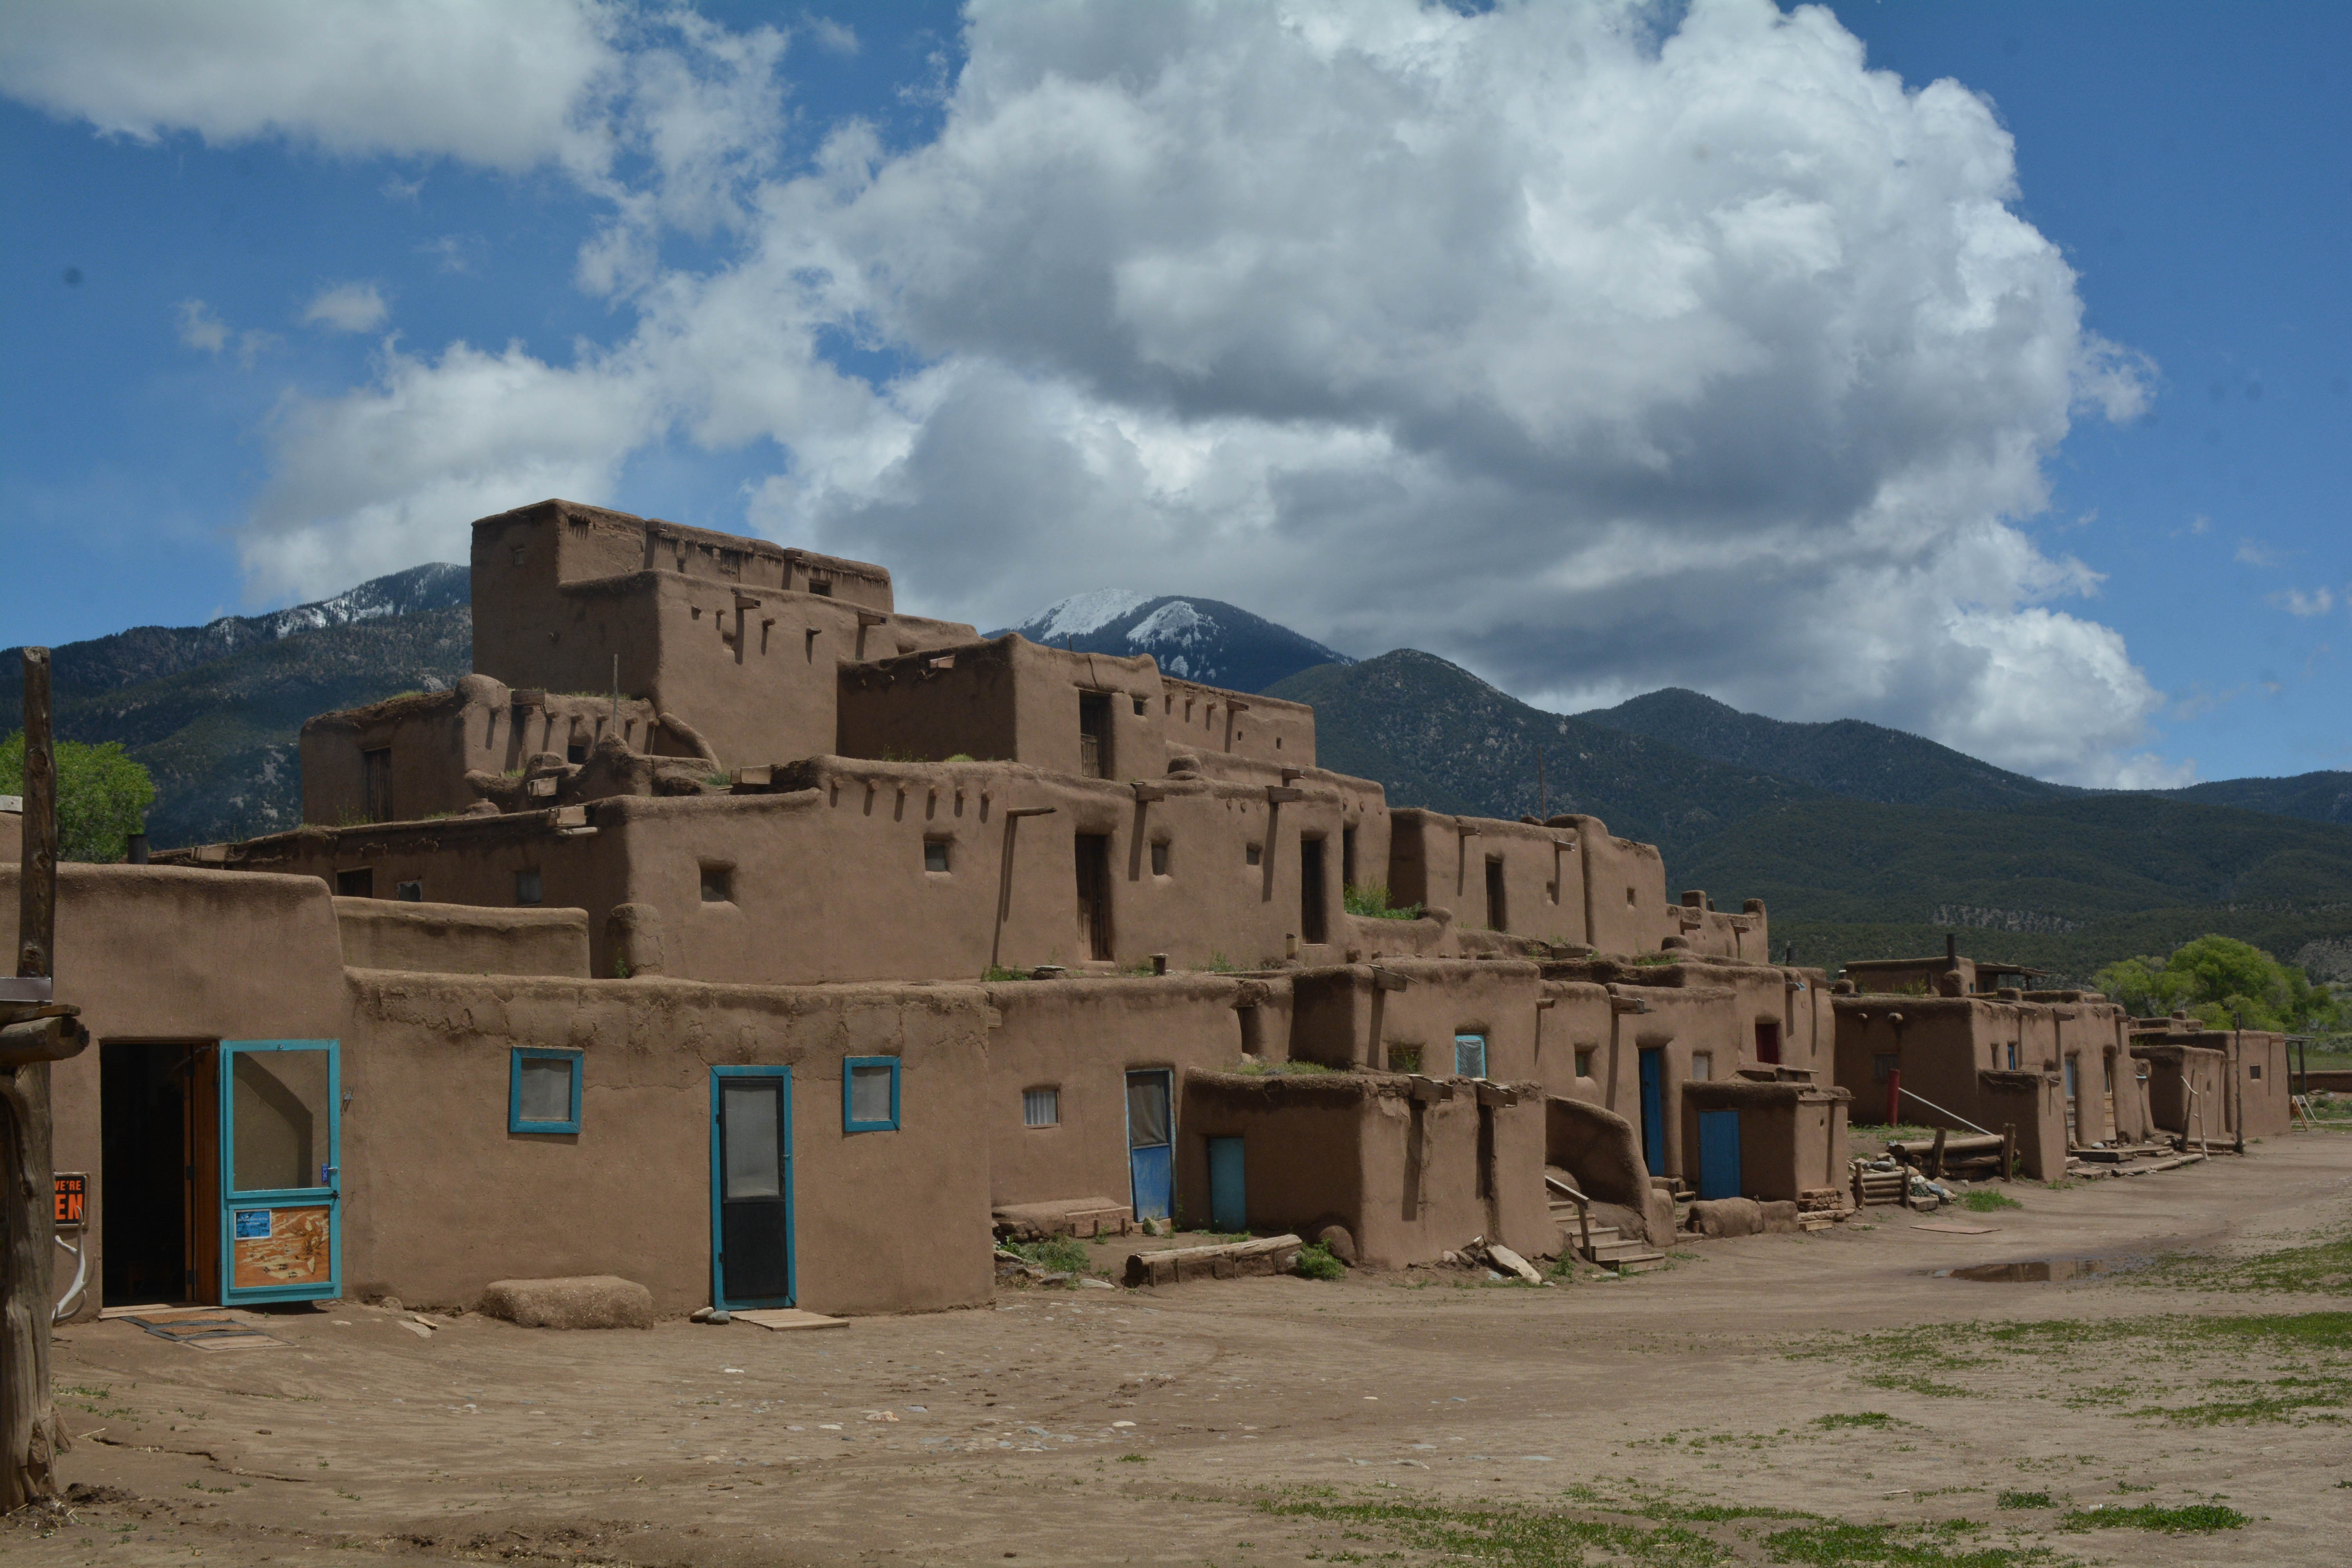
landscape, sea, house, town, vacation, village, ruins, santafe, truchas, northernnewmexico, pueblosantafe, rural area, ancient history